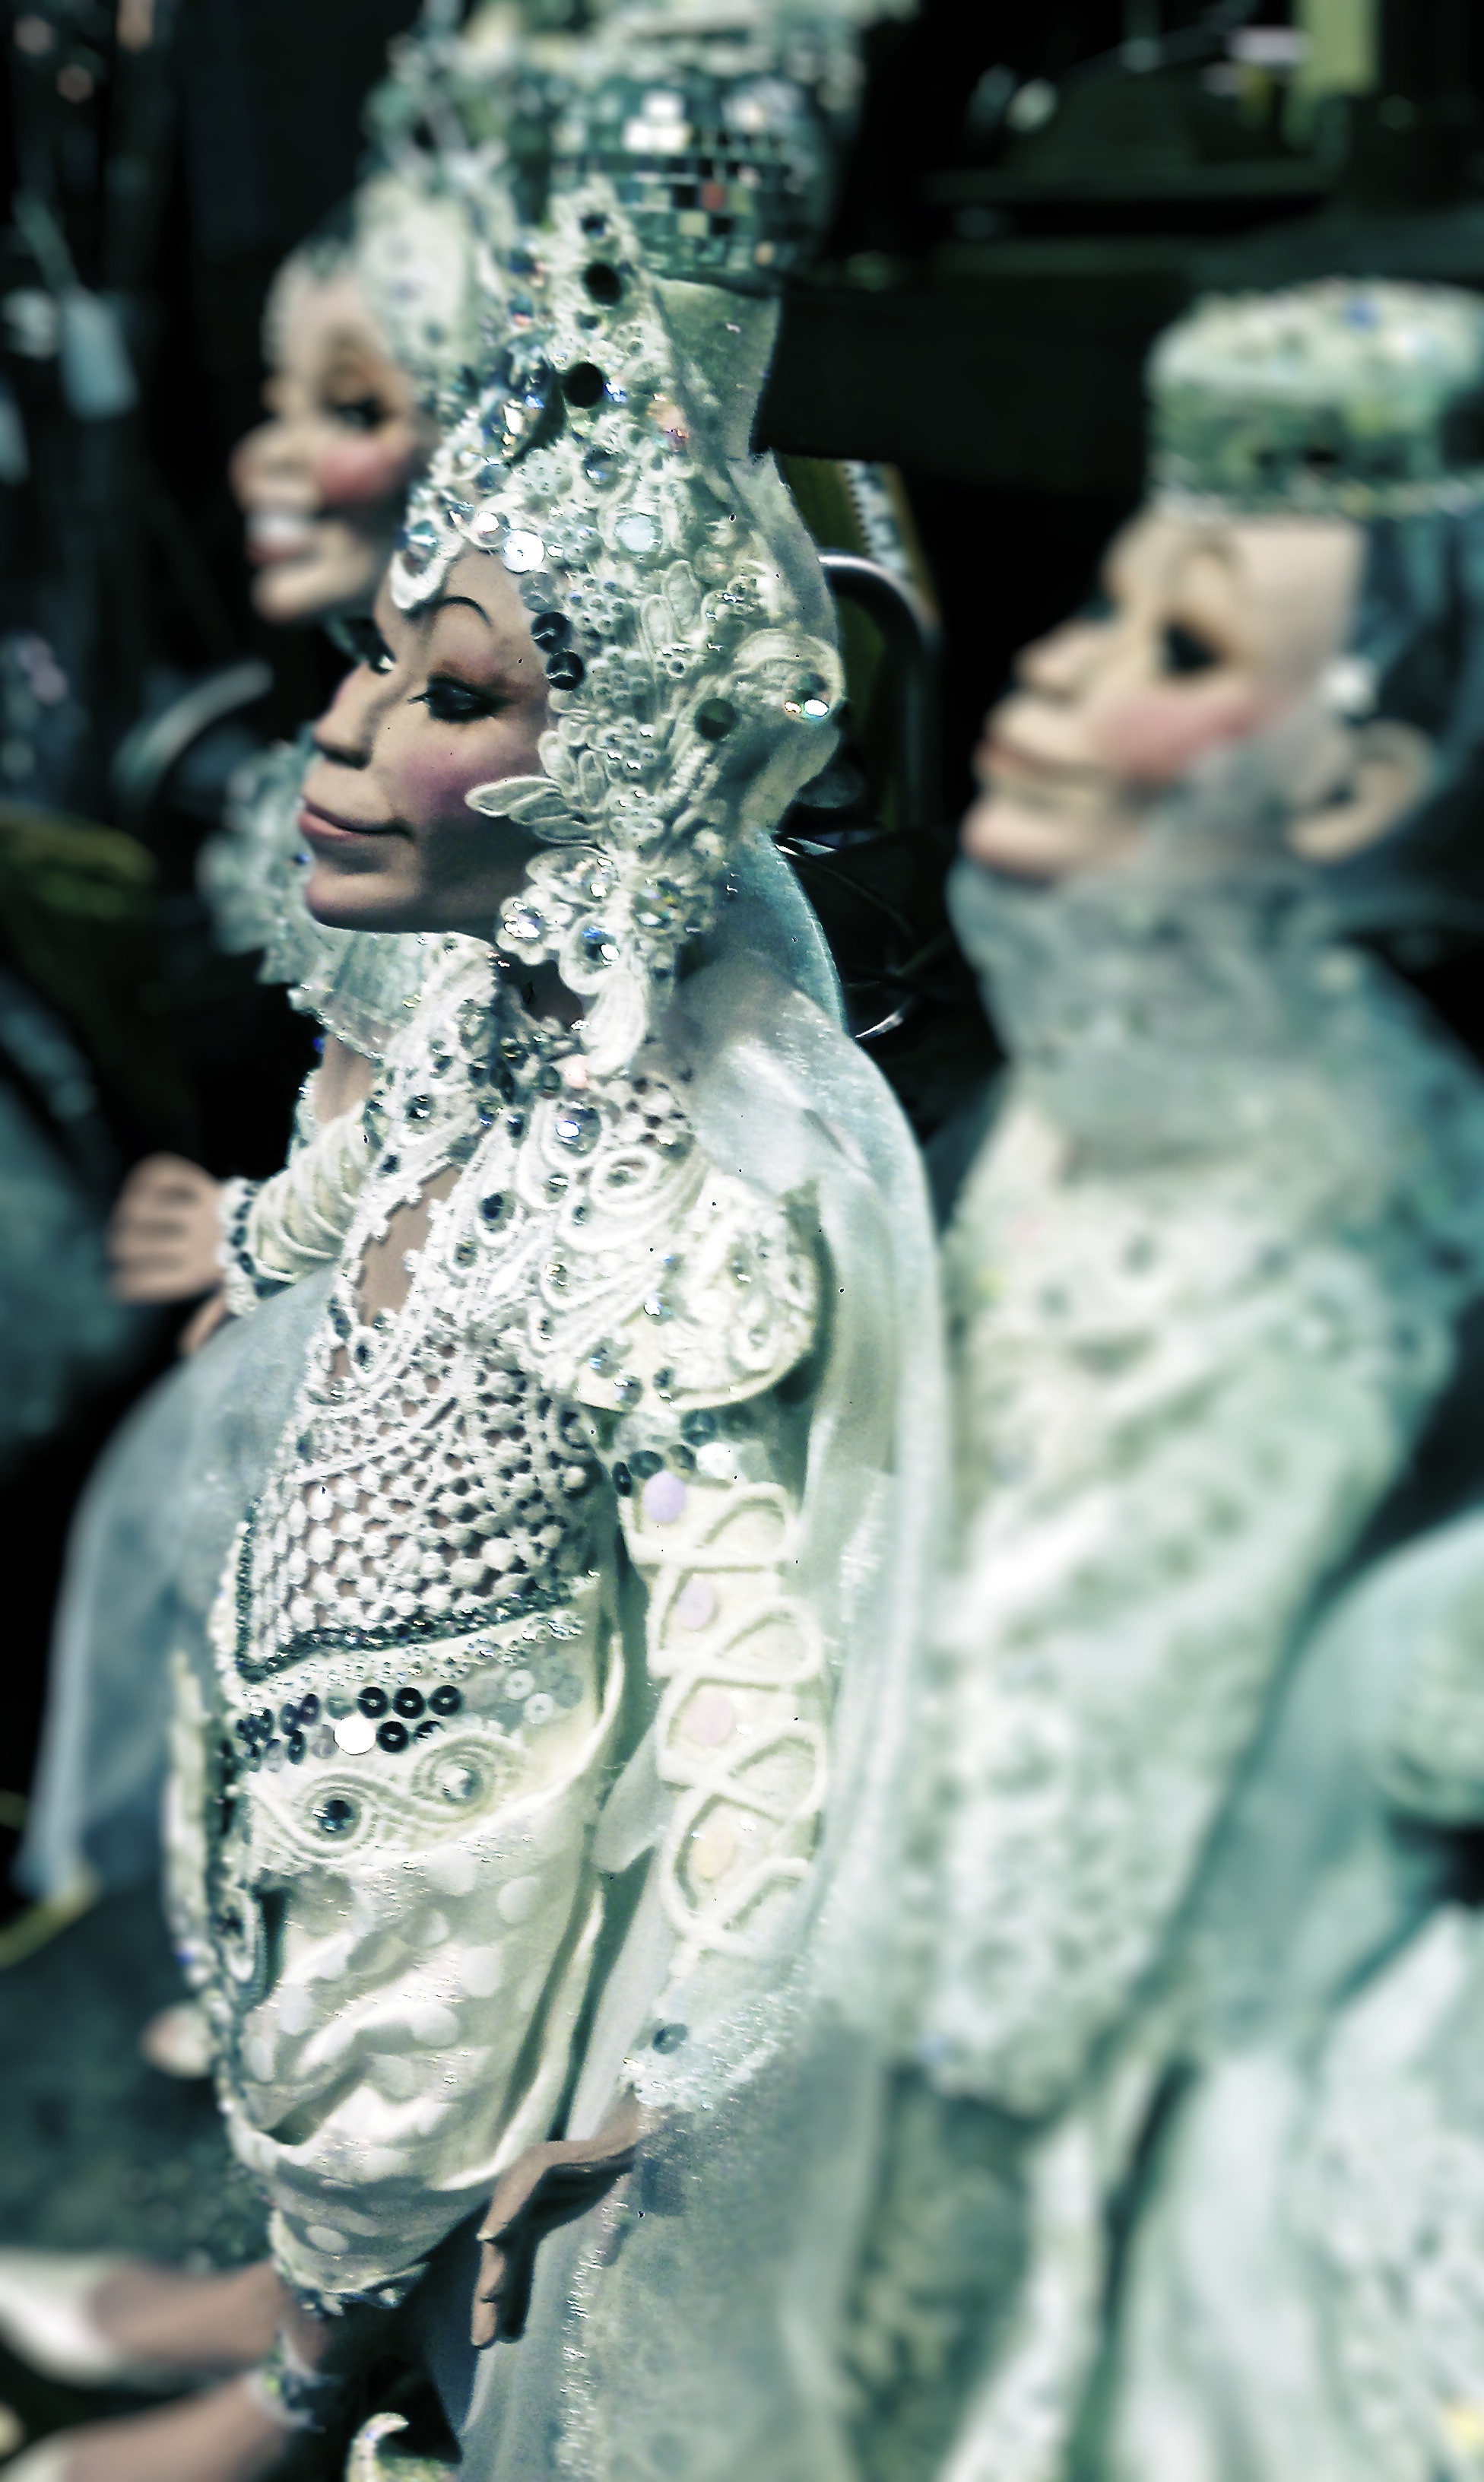
statue, spring, carnival, fashion, clothing, lady, doll, festival, dress